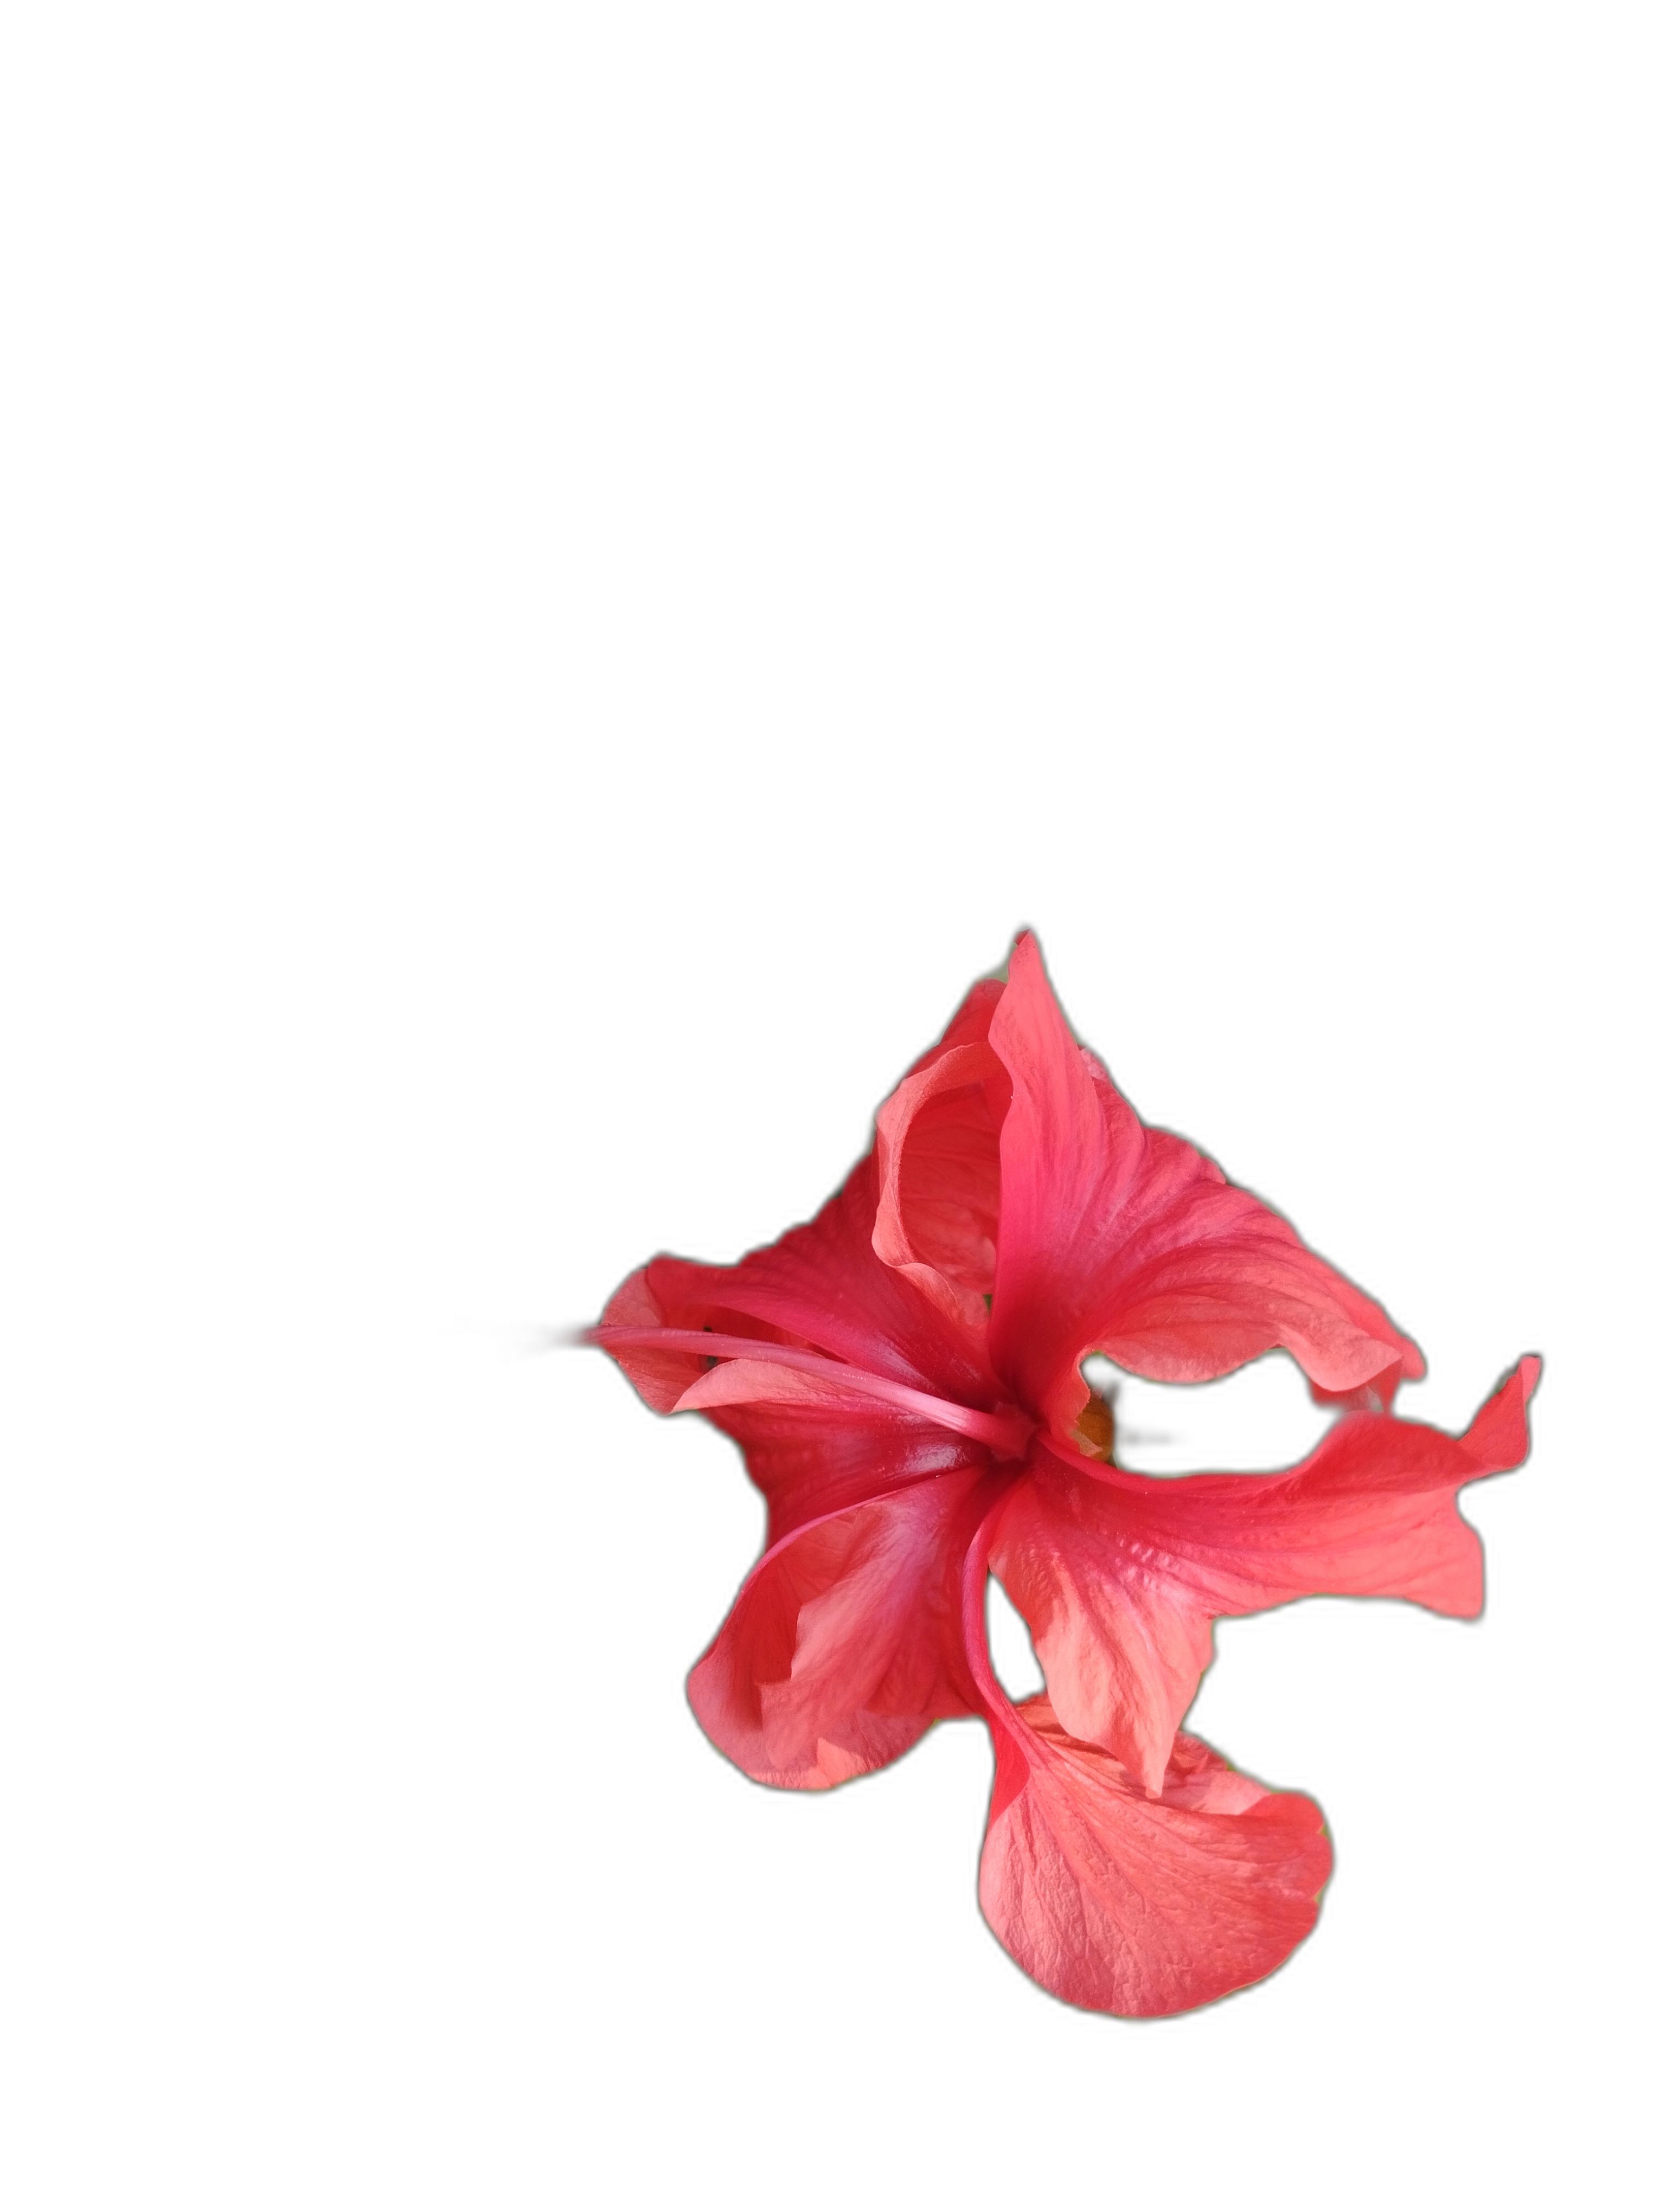
Label: Hibiscus